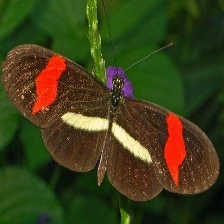
Species: RED POSTMAN
Butterfly family (ImageNet category): monarch